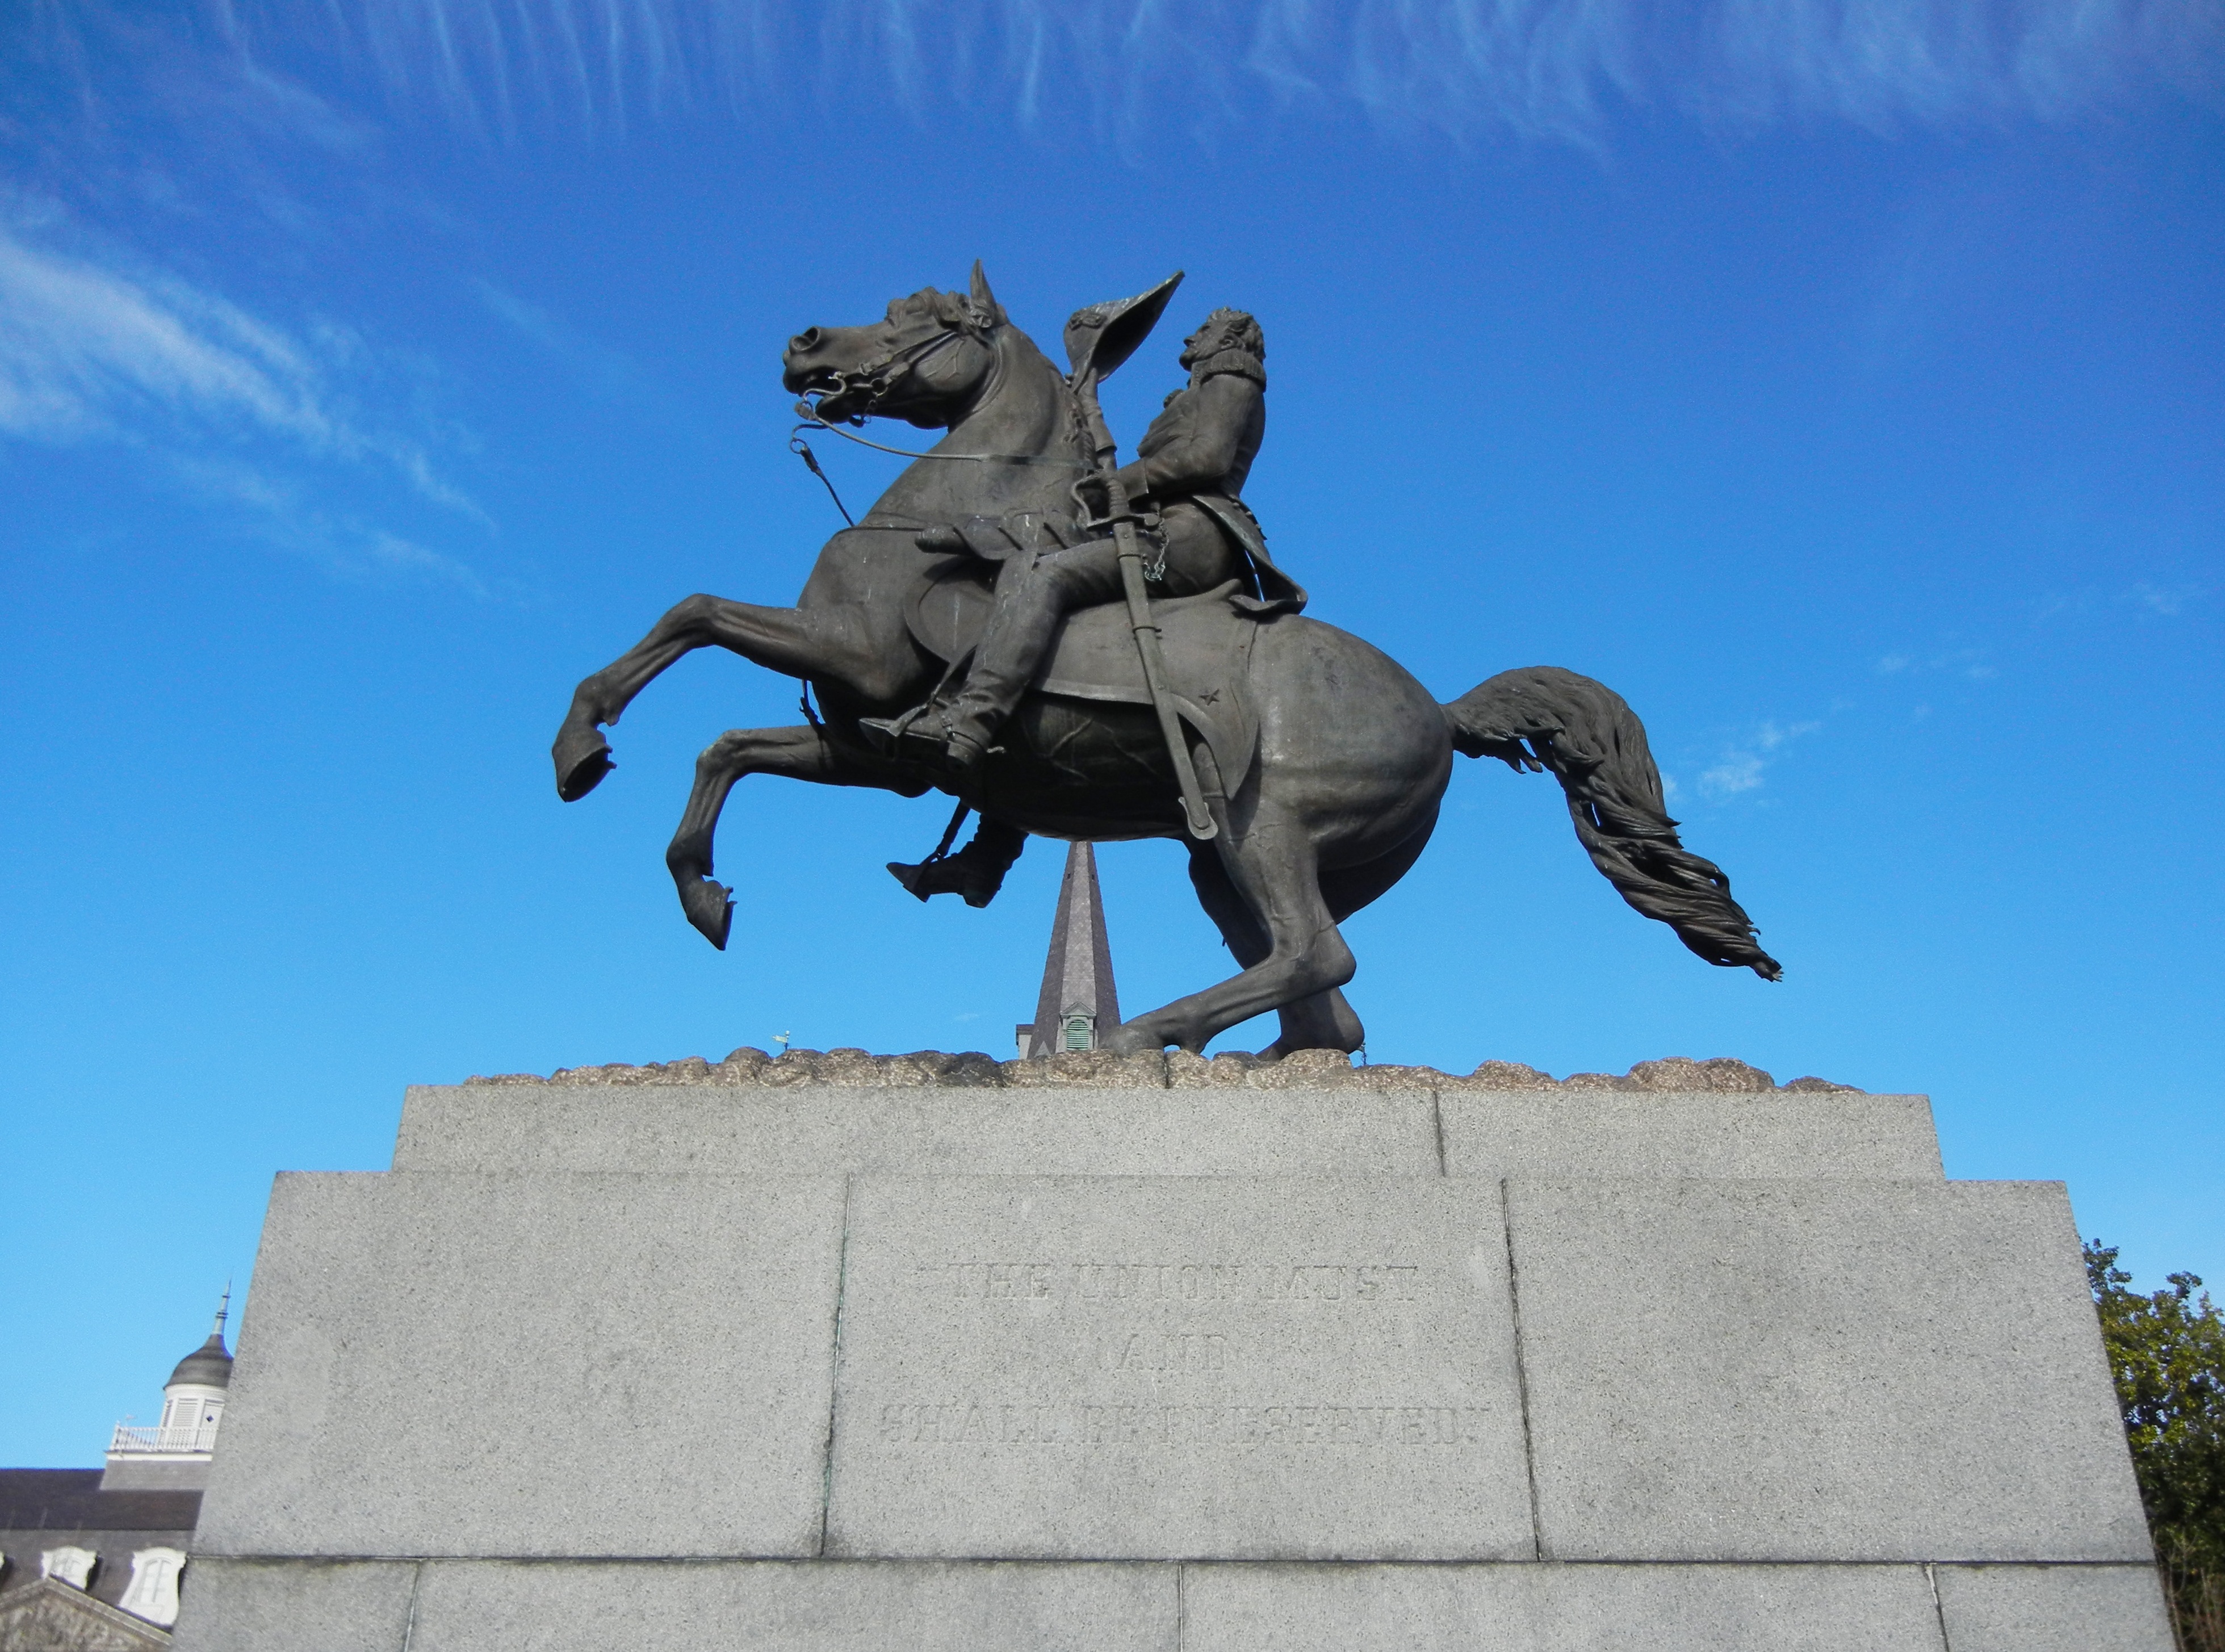
monument, statue, landmark, sculpture, art, new orleans, jackson square, new orleans french quarter